Parks and Recreation

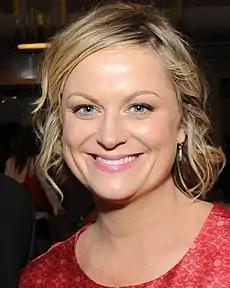
The concept for "Parks and Recreation" came together only after producers learned Amy Poehler "(pictured)" would be available to play the protagonist.

Immediately after Ben Silverman was named co-chairman of NBC's entertainment division in 2007, he asked Greg Daniels to create a spin-off of "The Office". Daniels co-created "Parks and Recreation" with Michael Schur, who had been a writer on "The Office". The two spent months considering ideas for the new series and debating whether to make it a stand-alone rather than a spin-off. According to Daniels, they eventually abandoned the original spin-off plan because they "couldn't find the right fit". They considered a series about a local government official trying to rebuild a political career following a humiliating public spectacle. They eventually abandoned the idea, though it did end up being incorporated into the backstory for Ben Wyatt late in the second season. After Amy Poehler agreed to play the lead, they decided the series would revolve around an optimistic bureaucrat in small-town government. Production was delayed to accommodate Poehler's pregnancy.